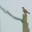
Label: bird